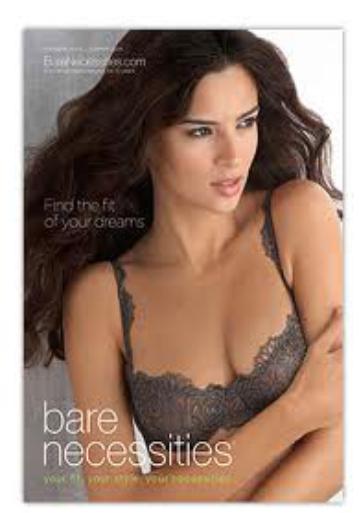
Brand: Bare Necessities
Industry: Clothes